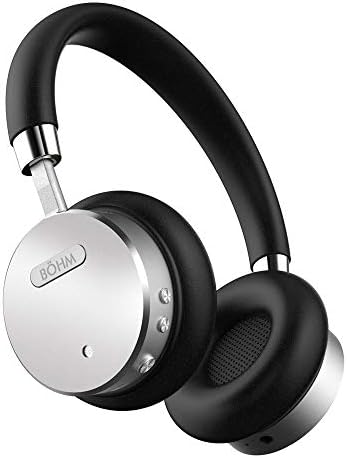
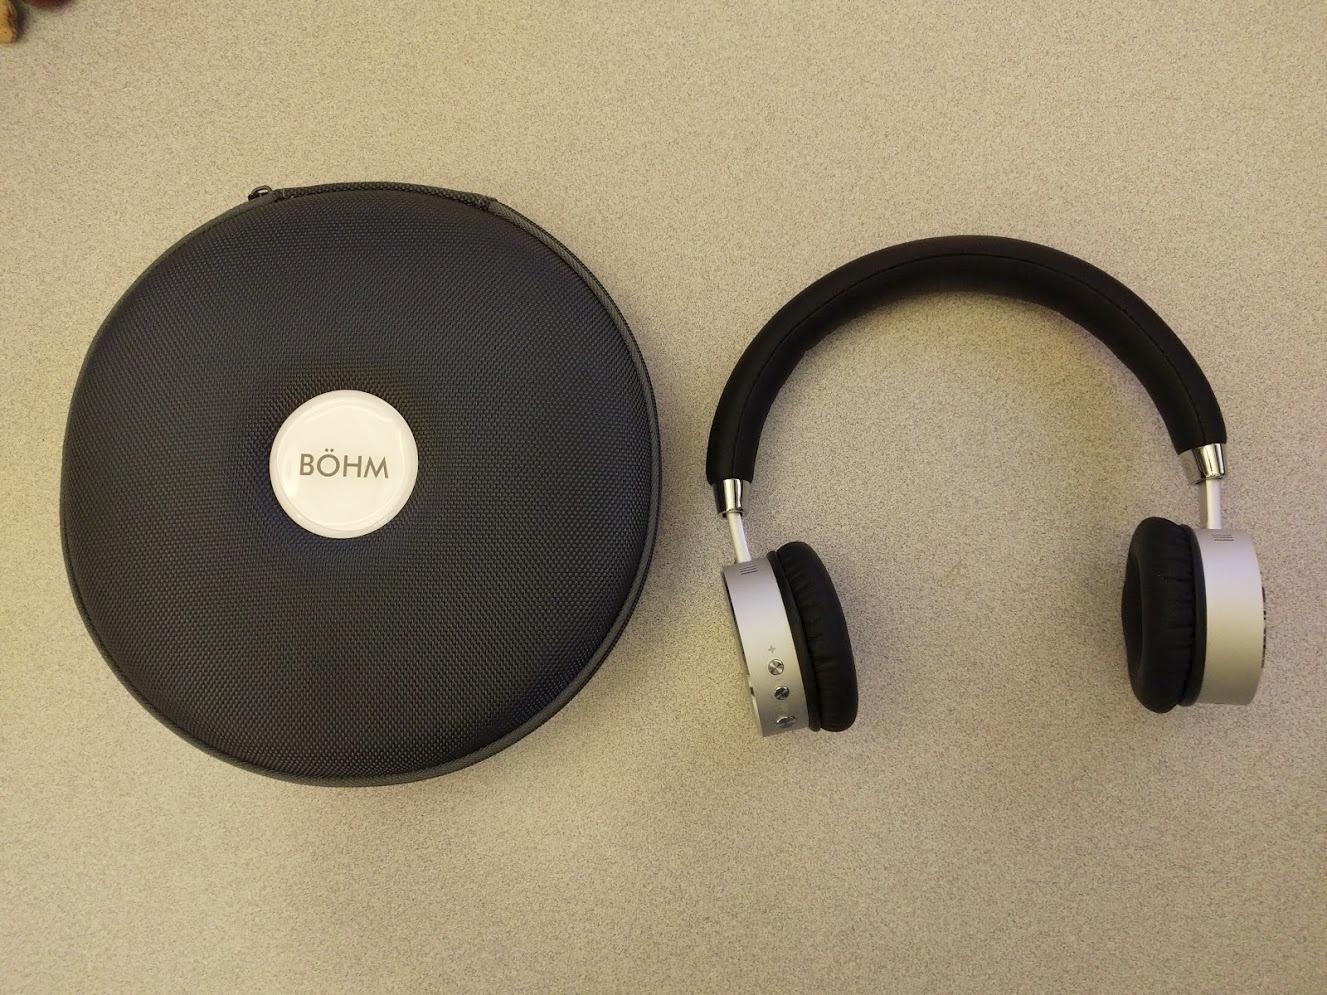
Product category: headphones
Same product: yes